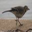
Label: bird